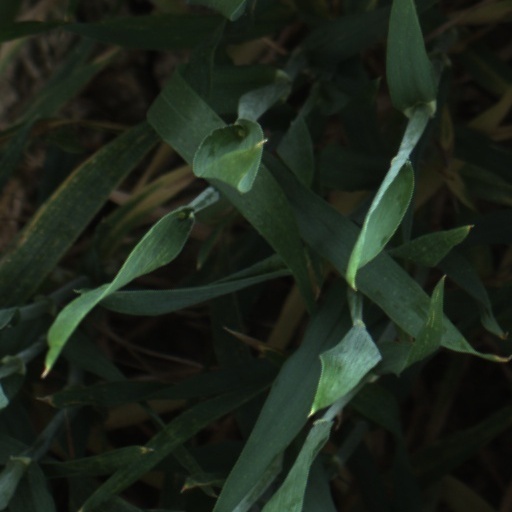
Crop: wheat